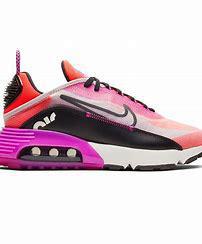
Brand: Nike
Model: Air Max 2090